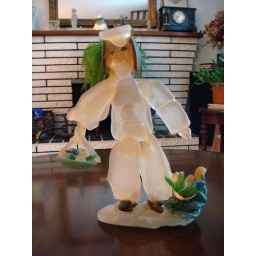
Dutch Boy beach glass figurine made by a friend, Frances Doak.